Fujiwara no Suenori

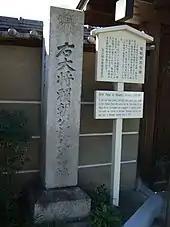
Monument of Minamoto no Yoritomo's birthplace, Suenori's villa, at Seigan-ji.

Suenori was born in 1090, in Owari Province, where his father Fujiwara no Suekane ruled as the acting governor ("mokudai") of Owari Province. At the time of his birth, his father was considerably old at 47 years of age, and died when Suenori was 12 years old. Suenori's mother was the daughter of Owari Kazumoto, the high priest ("daigūji)" of Atsuta Shrine. The Owari clan had established the Atsuta Shrine in 192, and held the position of the shrine's high priest since ancient times, passing it down from generation to generation. However, in 1114, Kazumoto handed the position over to Suenori, who was from the Fujiwara clan. Since then, the Fujiwara clan became the head of Atsuta Shrine, while the Owari clan stepped down to the position of adjutant chief priest ("gongūji").